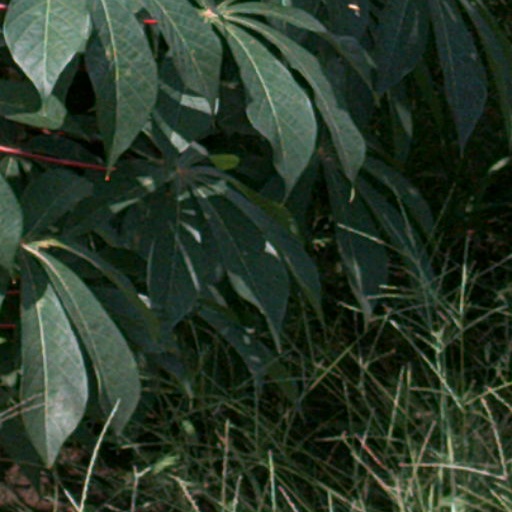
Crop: cassava